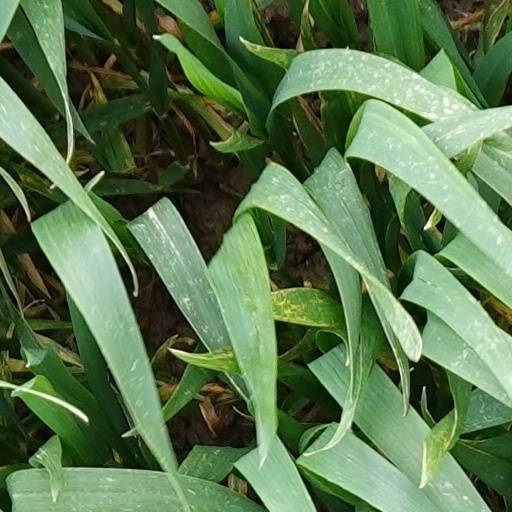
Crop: wheat